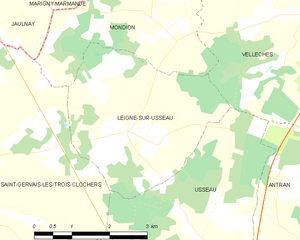
Carte des communes françaises Leigné-sur-Usseau